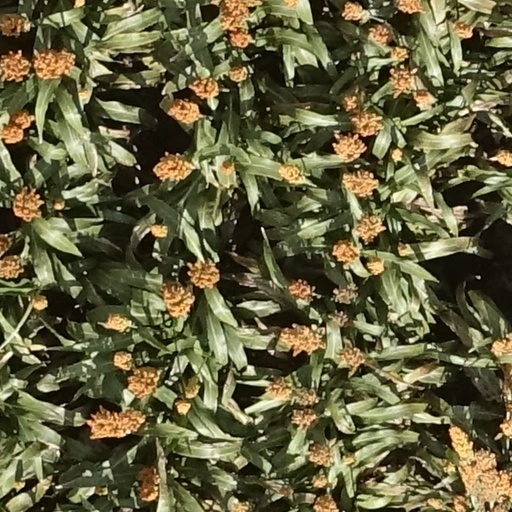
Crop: sorghum